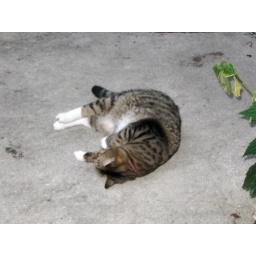
Cody became obsessed with a bird sitting on a patio above him.